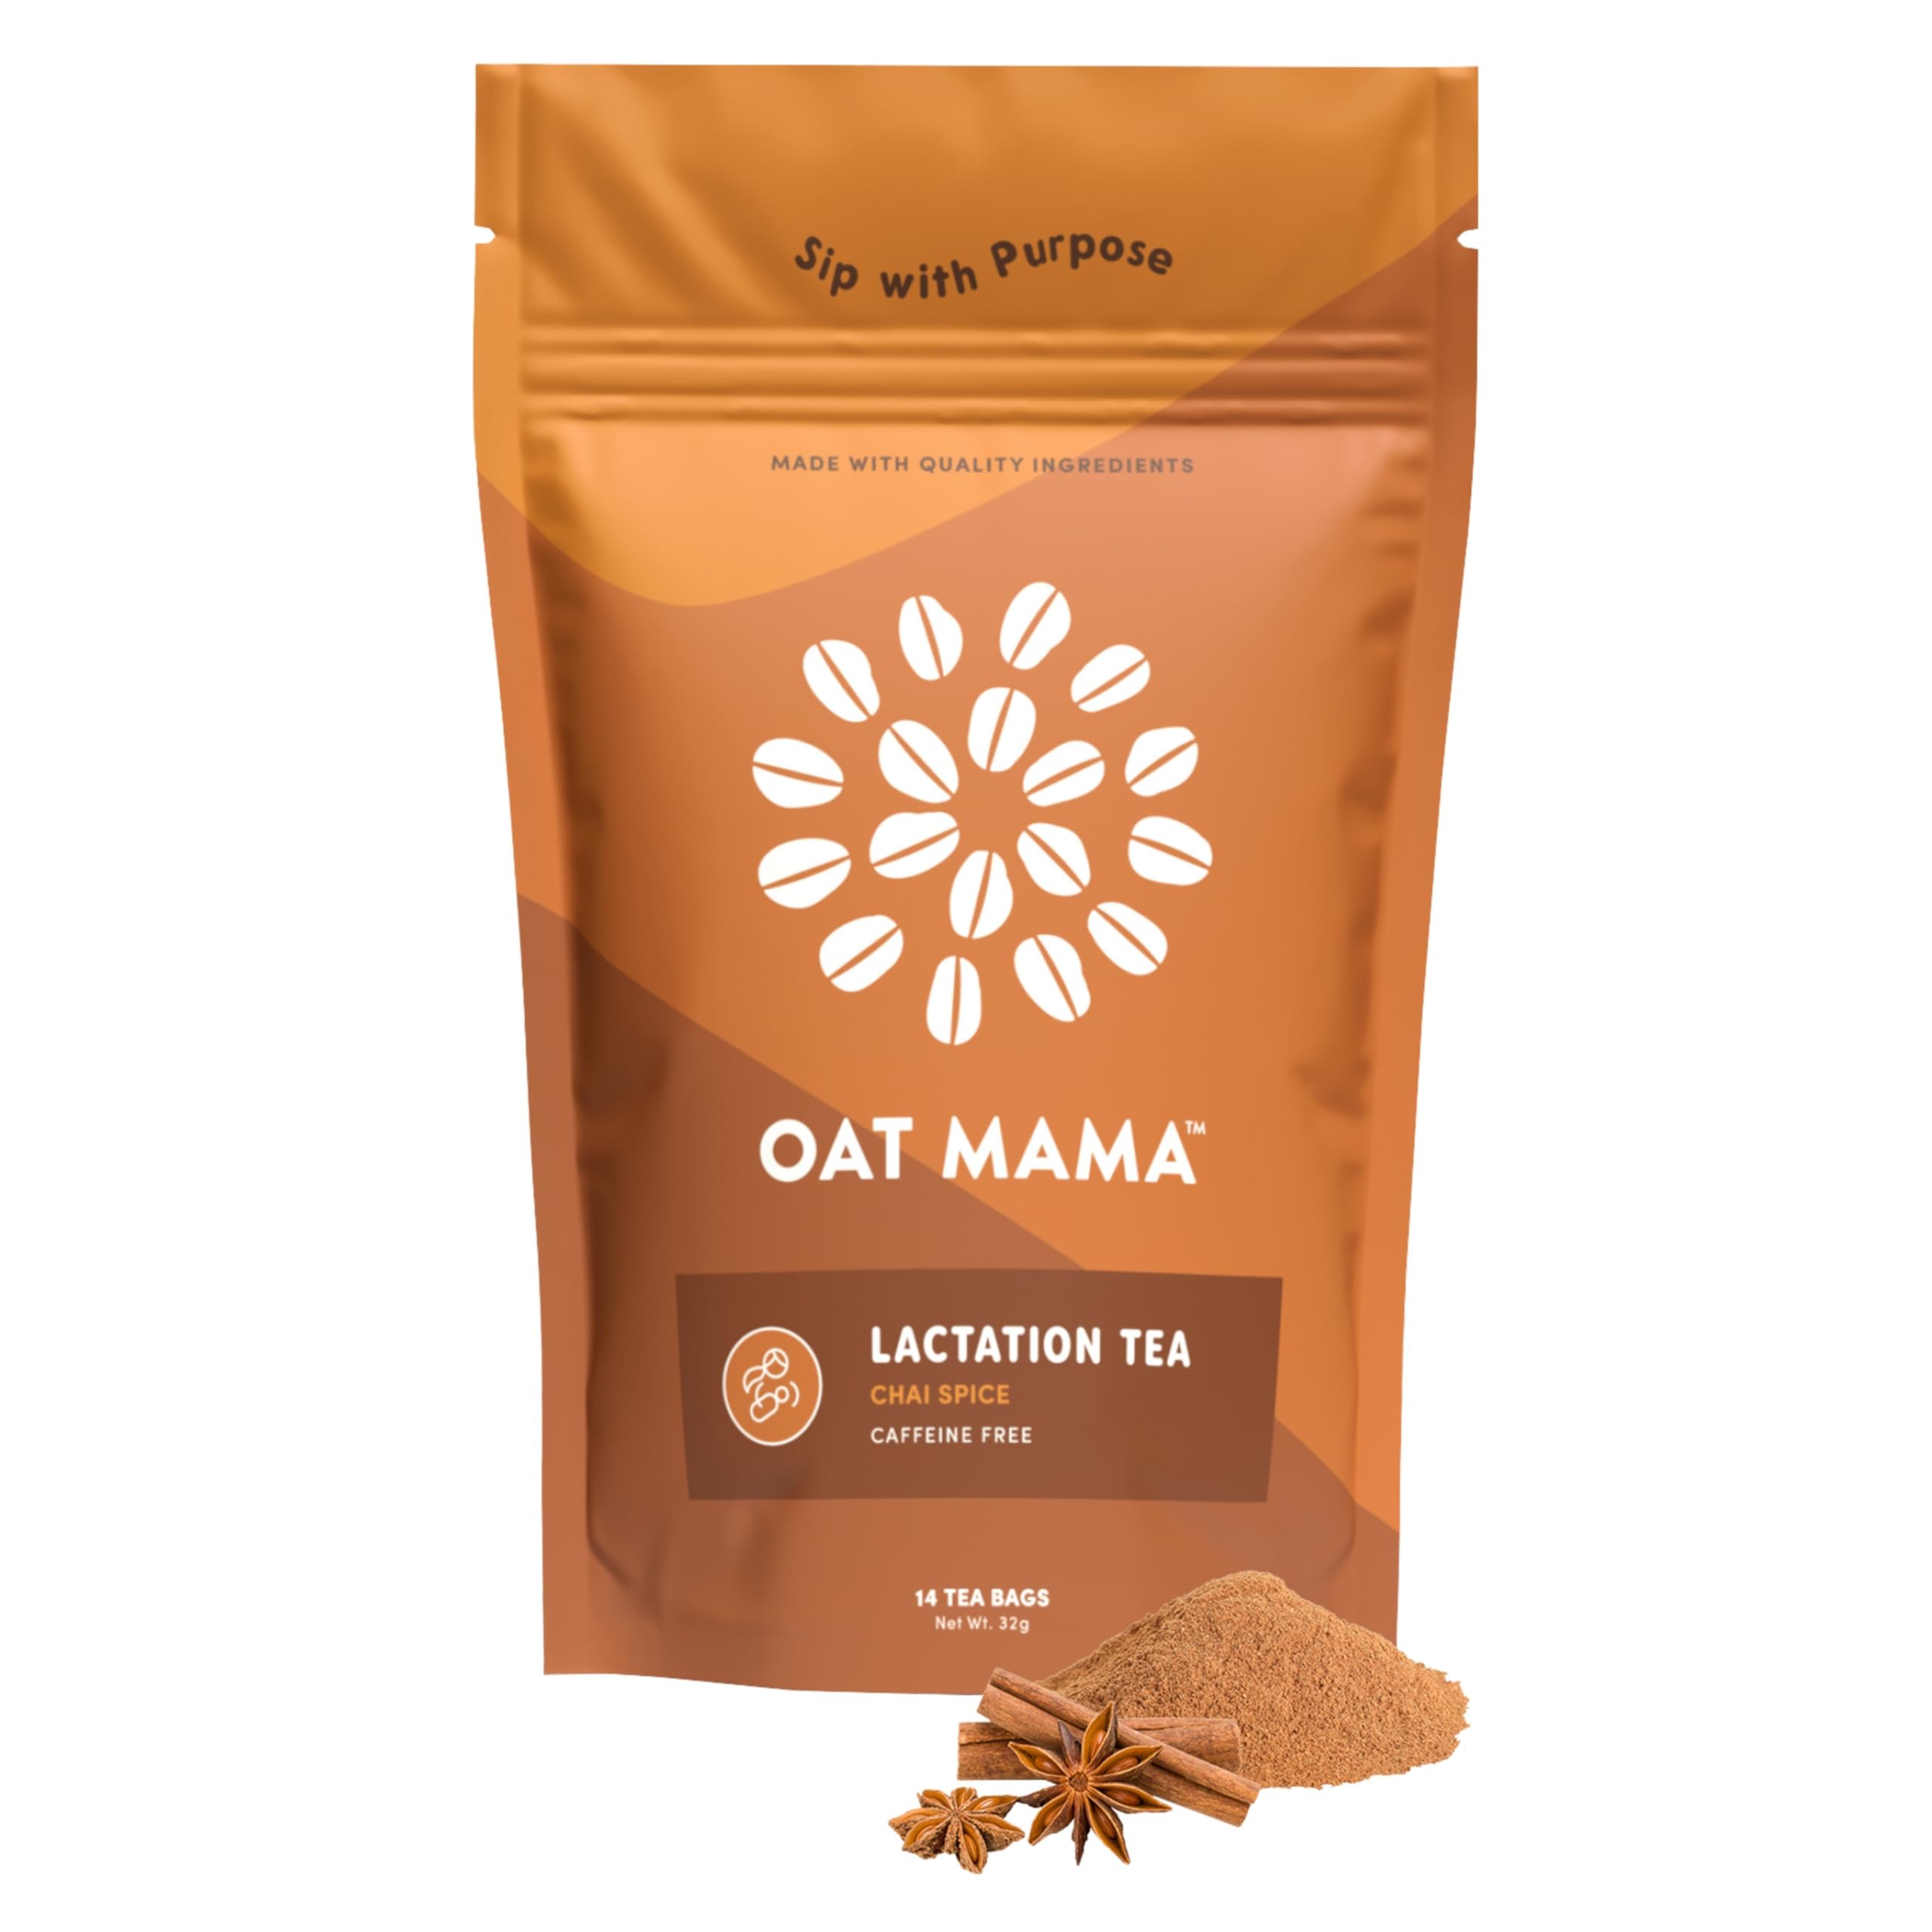
Item Name: Oat Mama Lactation Tea for Breastfeeding Moms - Chai Spice | Breastfeeding Essentials for Milk Supply Increase | Organic Lactation Support & Postpartum Recovery
Bullet Point 1: 𝗕𝗢𝗢𝗦𝗧 𝗠𝗜𝗟𝗞 𝗦𝗨𝗣𝗣𝗟𝗬 & 𝗙𝗟𝗢𝗪: Enriched with organic fenugreek, fennel, ginger & nettle, our soothing Chai Spice lactation tea is a breastmilk supply booster that can help increase supply and flow.
Bullet Point 2: 𝗣𝗢𝗦𝗧𝗣𝗔𝗥𝗧𝗨𝗠 𝗪𝗘𝗟𝗟𝗡𝗘𝗦𝗦: Time-honored, organic ingredients nourish postpartum moms, supporting uterine health, digestion, & energy supporting complete postpartum health.
Bullet Point 3: 𝗗𝗢𝗨𝗕𝗟𝗘 𝗕𝗥𝗘𝗪 𝗣𝗢𝗪𝗘𝗥: Get more out of every cup with 28 servings from 14 sachets! Each eco-friendly, biodegradable sachet is designed for a second steep, delivering delicious flavor and maximum benefits with every use!
Bullet Point 4: 𝗦𝗢𝗢𝗧𝗛𝗜𝗡𝗚 𝗖𝗛𝗔𝗜 𝗦𝗣𝗜𝗖𝗘 𝗙𝗟𝗔𝗩𝗢𝗥: A warm, comforting blend of cinnamon, ginger, & decaf black Mama can enjoy! Savor every relaxing sip knowing your baby is benefiting too! Enjoy hot as a tasty way to help increase breast milk production.
Bullet Point 5: 𝗙𝗘𝗘𝗗 𝗪𝗜𝗧𝗛 𝗟𝗢𝗩𝗘, 𝗦𝗜𝗣 𝗪𝗜𝗧𝗛 𝗣𝗨𝗥𝗣𝗢𝗦𝗘: Thoughtfully crafted by Moms for Moms with Organic, Naturally Flavored ingredients. Oat Mama Chai Spice Lactation Tea is a lactation tea that’s biodegradable, free of any plastics, delicious, effective, & loved by moms looking for postpartum essentials & breastfeeding support.
Product Description: Breastfeeding is a beautiful journey, but it comes with challenges—low milk supply, postpartum fatigue, & the need for nourishing support. Oat Mama Tea is a delicious, organic lactation supplement, designed to help increase breastmilk production naturally while offering a delicious & relaxing experience that Mama can enjoy too. Crafted with organic, milk-boosting herbs, our Lactation Teas are a breastfeeding essential that promote healthy milk flow & complete postpartum support. Every sip can help ease discomfort from clogged ducts without any caffeine jitters. Whether you're struggling with milk flow production or simply seeking a nourishing postpartum tea, Oat Mama tea delivers trusted, delicious support for new Mamas. Feed with Love, Sip with Purpose.
Value: 14.0
Unit: Count

Price: 21.42